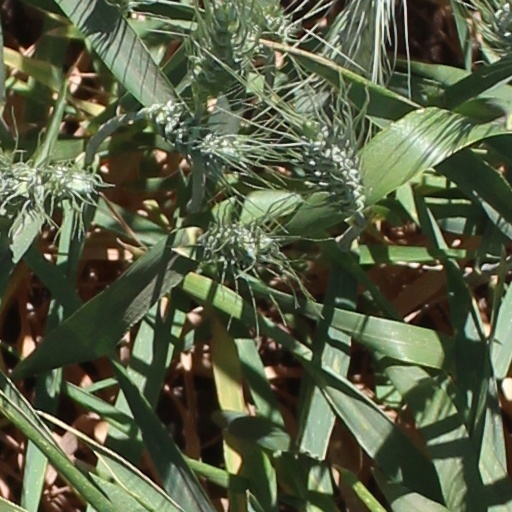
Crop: wheat